Describe the emotion expressed in this image:  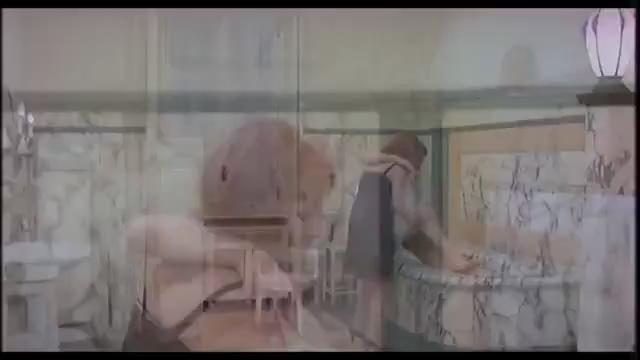
This person displays Pain, valence and arousal with low intensity.